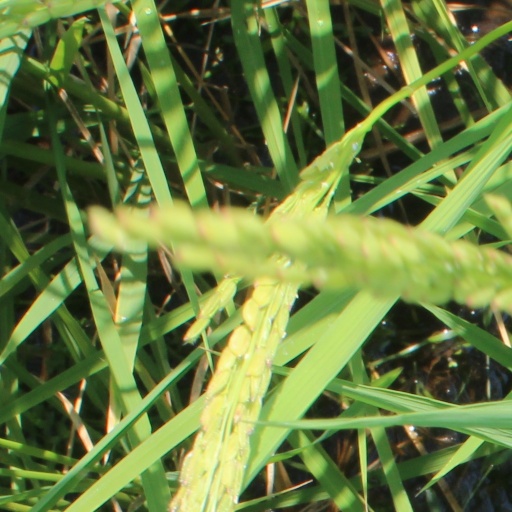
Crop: rice